North Sumatra

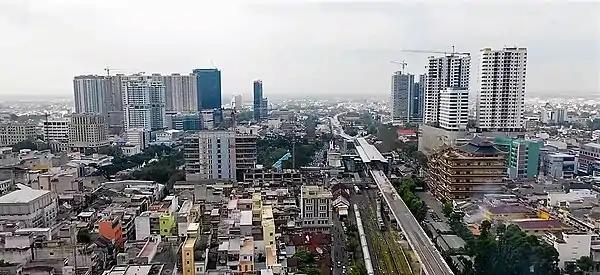
Skyline of capital Medan city

The province is famous for its plantations. The plantations are managed by private companies and the state. SOE Plantation area is located in North Sumatra, among others PT Perkebunan Nusantara II (PTPN II), PTPN IV and PTPN III.